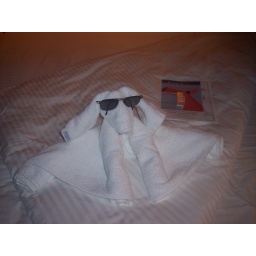
alway an new towel animal waiting in the cabin at night